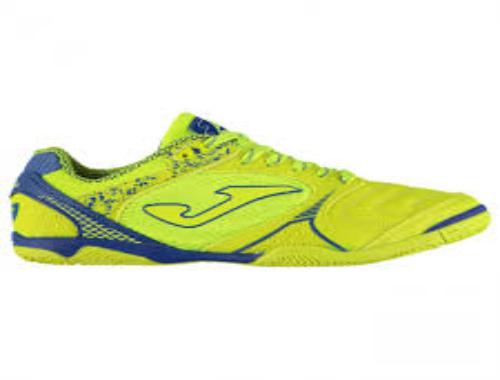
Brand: Joma-2
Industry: Clothes